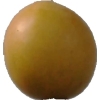
Label: cherry_wax